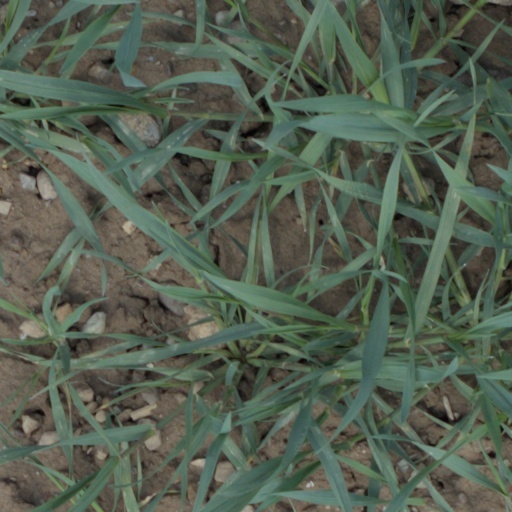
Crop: wheat